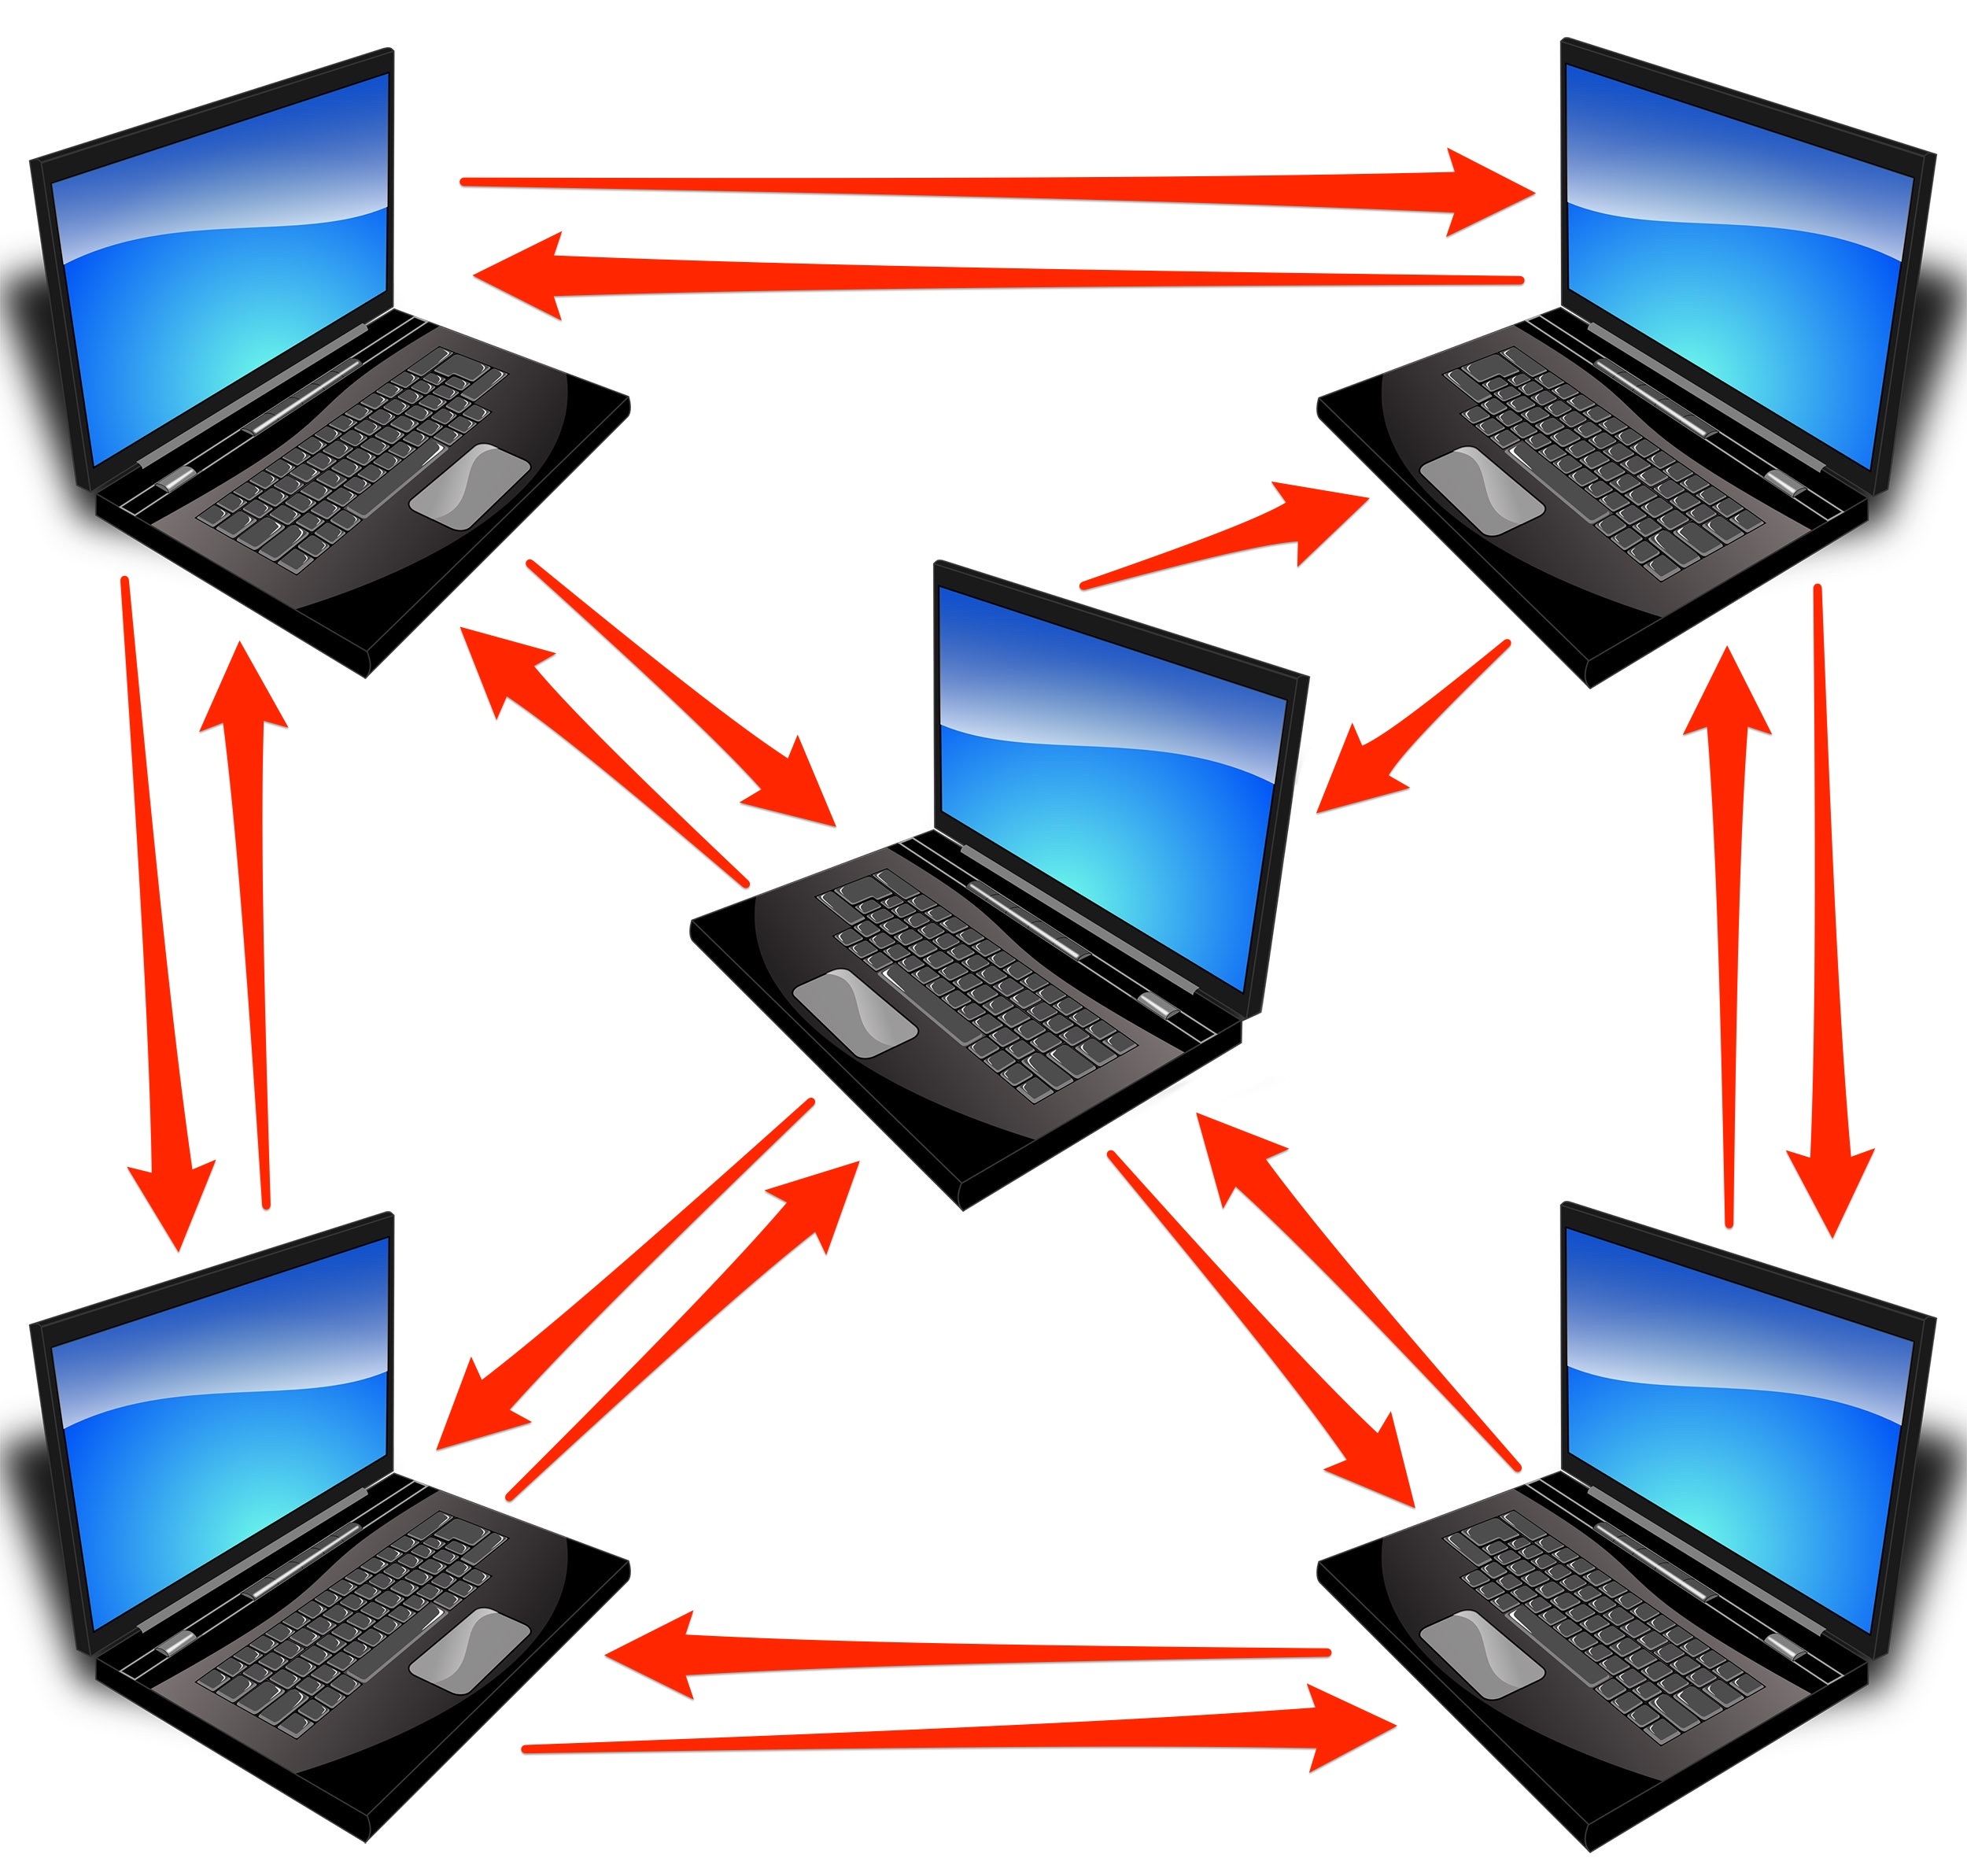
laptop, notebook, technology, brand, product, illustration, diagram, document, multimedia, portable, connections, desktop computer, personal computer, electronic device, computer hardware, computer program